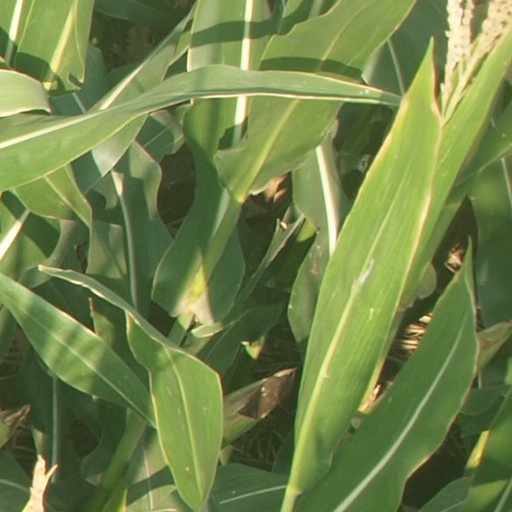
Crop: maize; corn